Homolysis (chemistry)

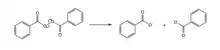
The O-O σ bond in dibenzoyl peroxide is cleaved homolytically, distributing a radical to each benzoyloxy.

Adenosylcobalamin is the cofactor which creates the deoxyadenosyl radical by homolytic cleavage of a cobalt-carbon bond in reactions catalysed by methylmalonyl-CoA mutase, isobutyryl-CoA mutase and related enzymes. This triggers rearrangement reactions in the carbon framework of the substrates on which the enzymes act.